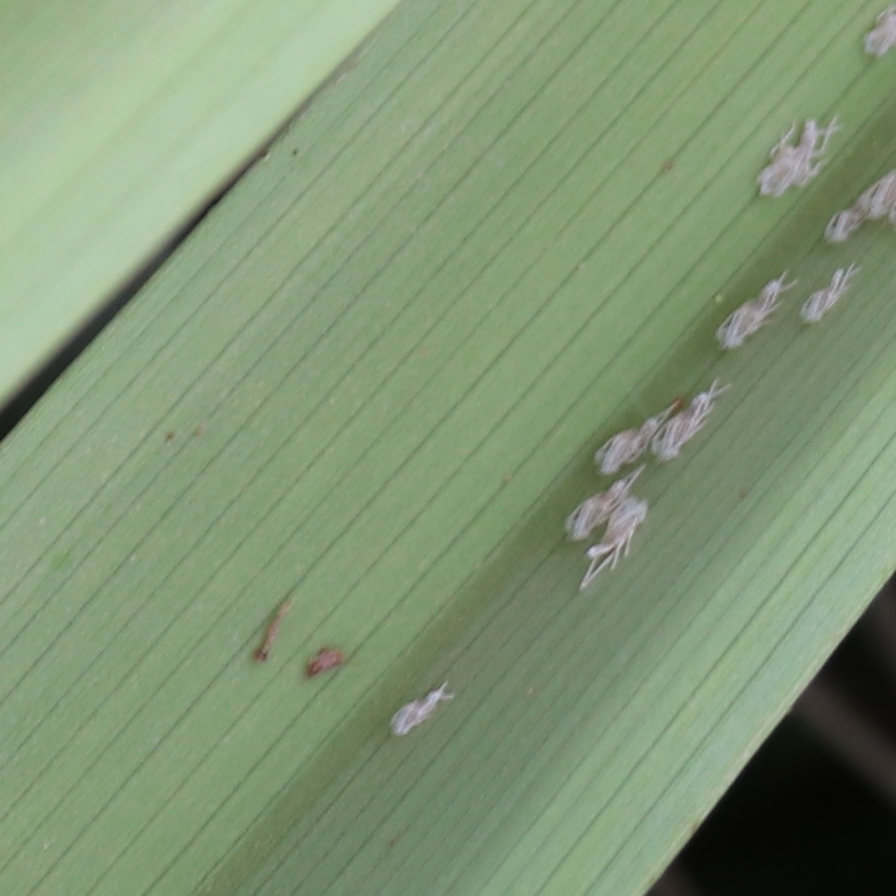
Label: Bug